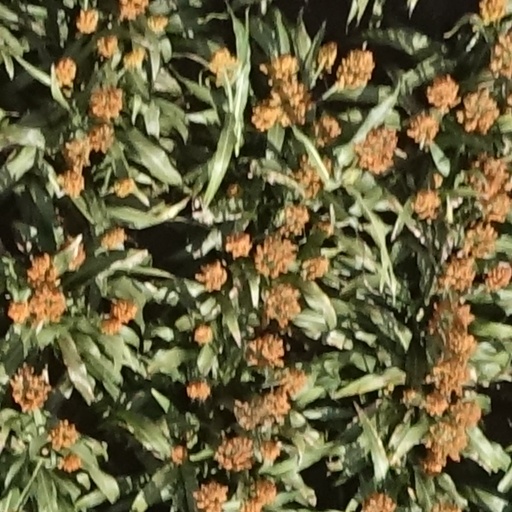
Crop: sorghum